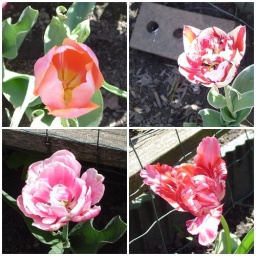
The few tulips that managed to appear in the flower bed in 2006.